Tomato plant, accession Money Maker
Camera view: tilt-top (135 deg); turntable rotation: 300 degrees
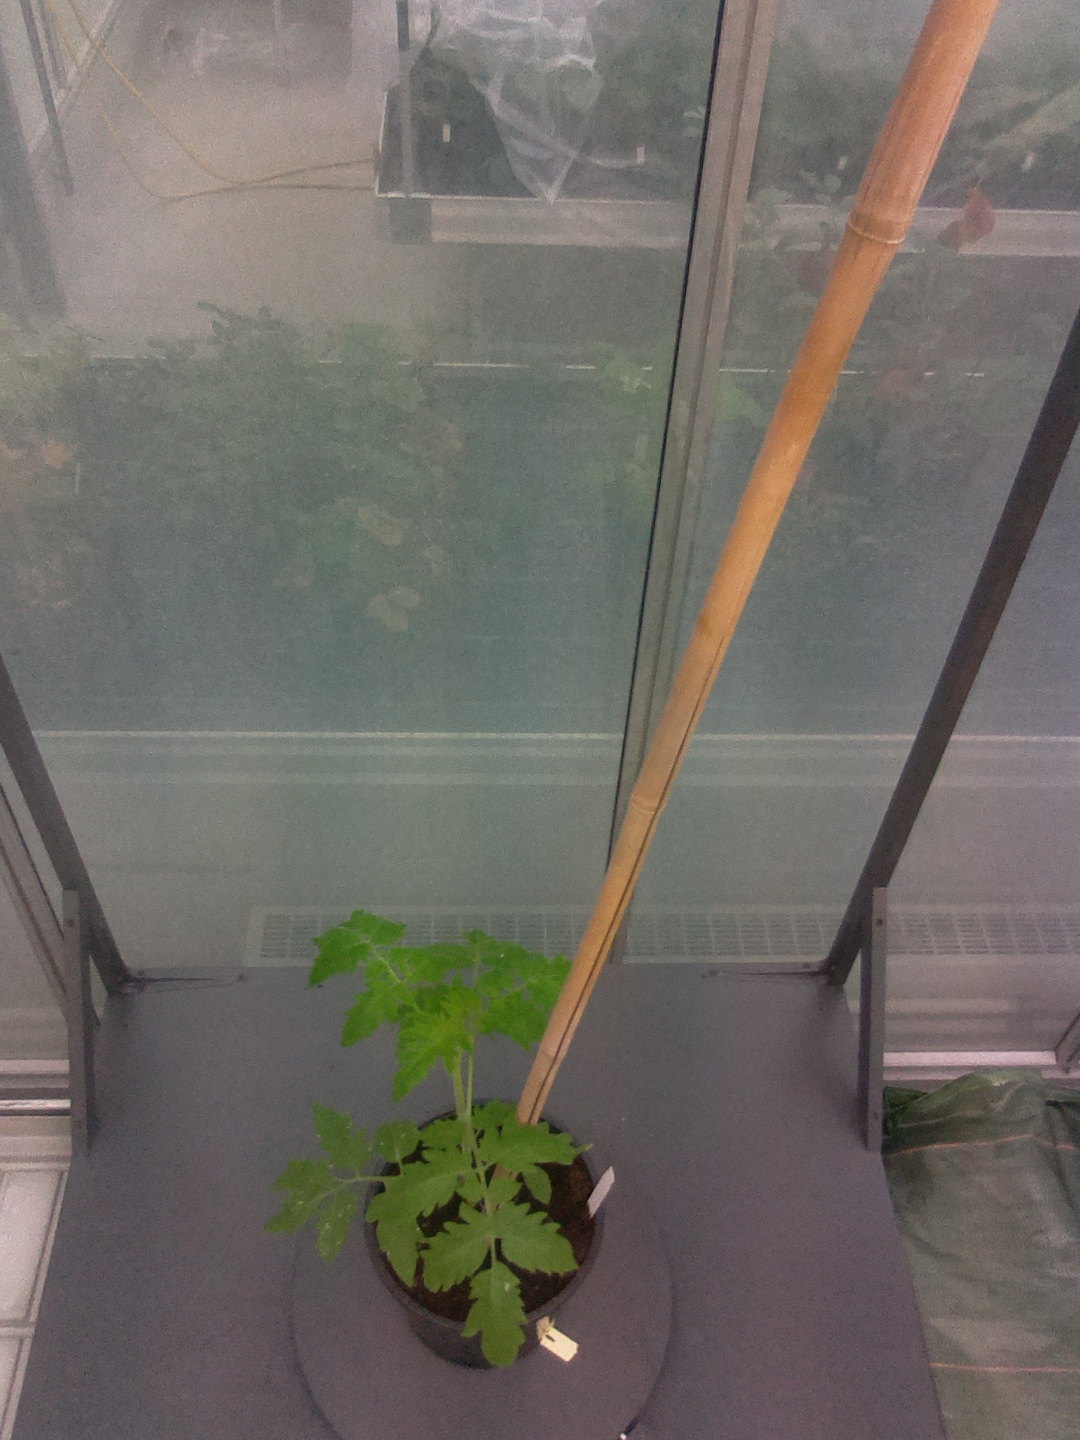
BBCH growth stage 13: 6 of true leaves visible